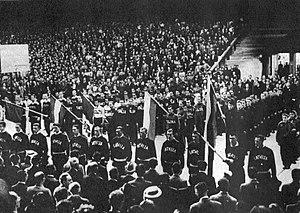
L’équipe de France masculine de basketball est la sélection qui représente la France dans les compétitions internationales de basketball.